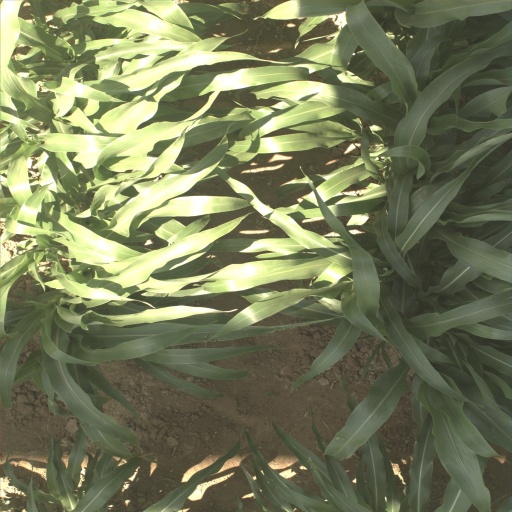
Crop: sorghum